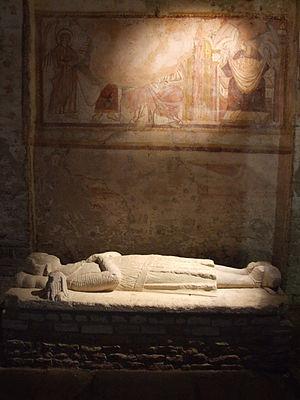
Église Saint-Pierre, Brancion, Saône-et-Loire, Bourgogne, FRANCE
Cette liste recense les gisants situés en France.